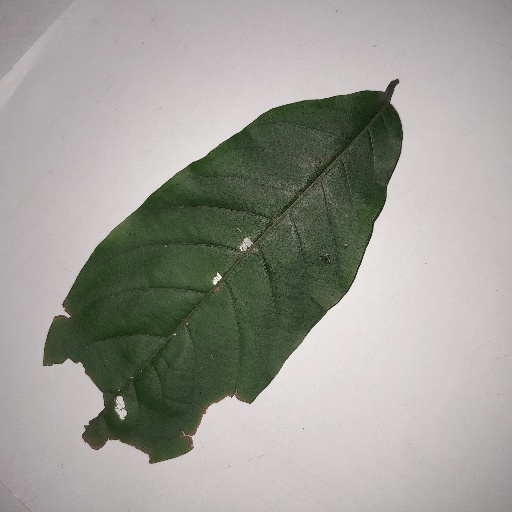
Species: HariTaki
Leaf condition: Shot Hole